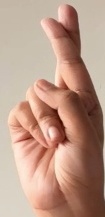
ASL sign: R